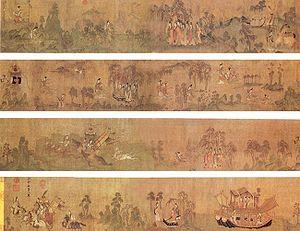
Gu Kaizhi 顾恺之 ou Kou K'ai-Tche ou Ku K'ai-Chih, surnom: Changkang 长康, nom de pinceau: Hutou, né vers 345 à Wuxi est mort vers 406 : l'un des peintres chinois les plus célèbres et l'artiste majeur de l'art chinois au IVᵉ siècle. Connu pour ses portraits réalistes, il est considéré comme le premier grand peintre sur rouleau, alors qu'auparavant les grands peintres exécutaient des peintures murales essentiellement. Il vécut sous la dynastie des Jin orientaux, au Sud de la Chine. Peintre et poète, il est aussi l'auteur d'un des premiers traités sur la peinture, les Notes sur la peinture du mont de la Terrasse des nuages, qu'on lie à la naissance de la peinture de paysage.